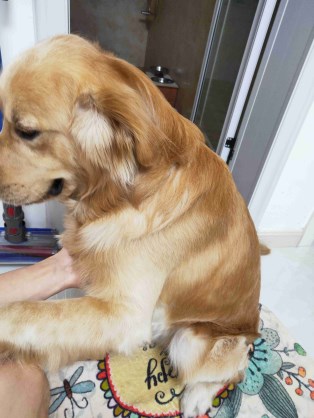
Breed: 5355-n000126-golden_retriever